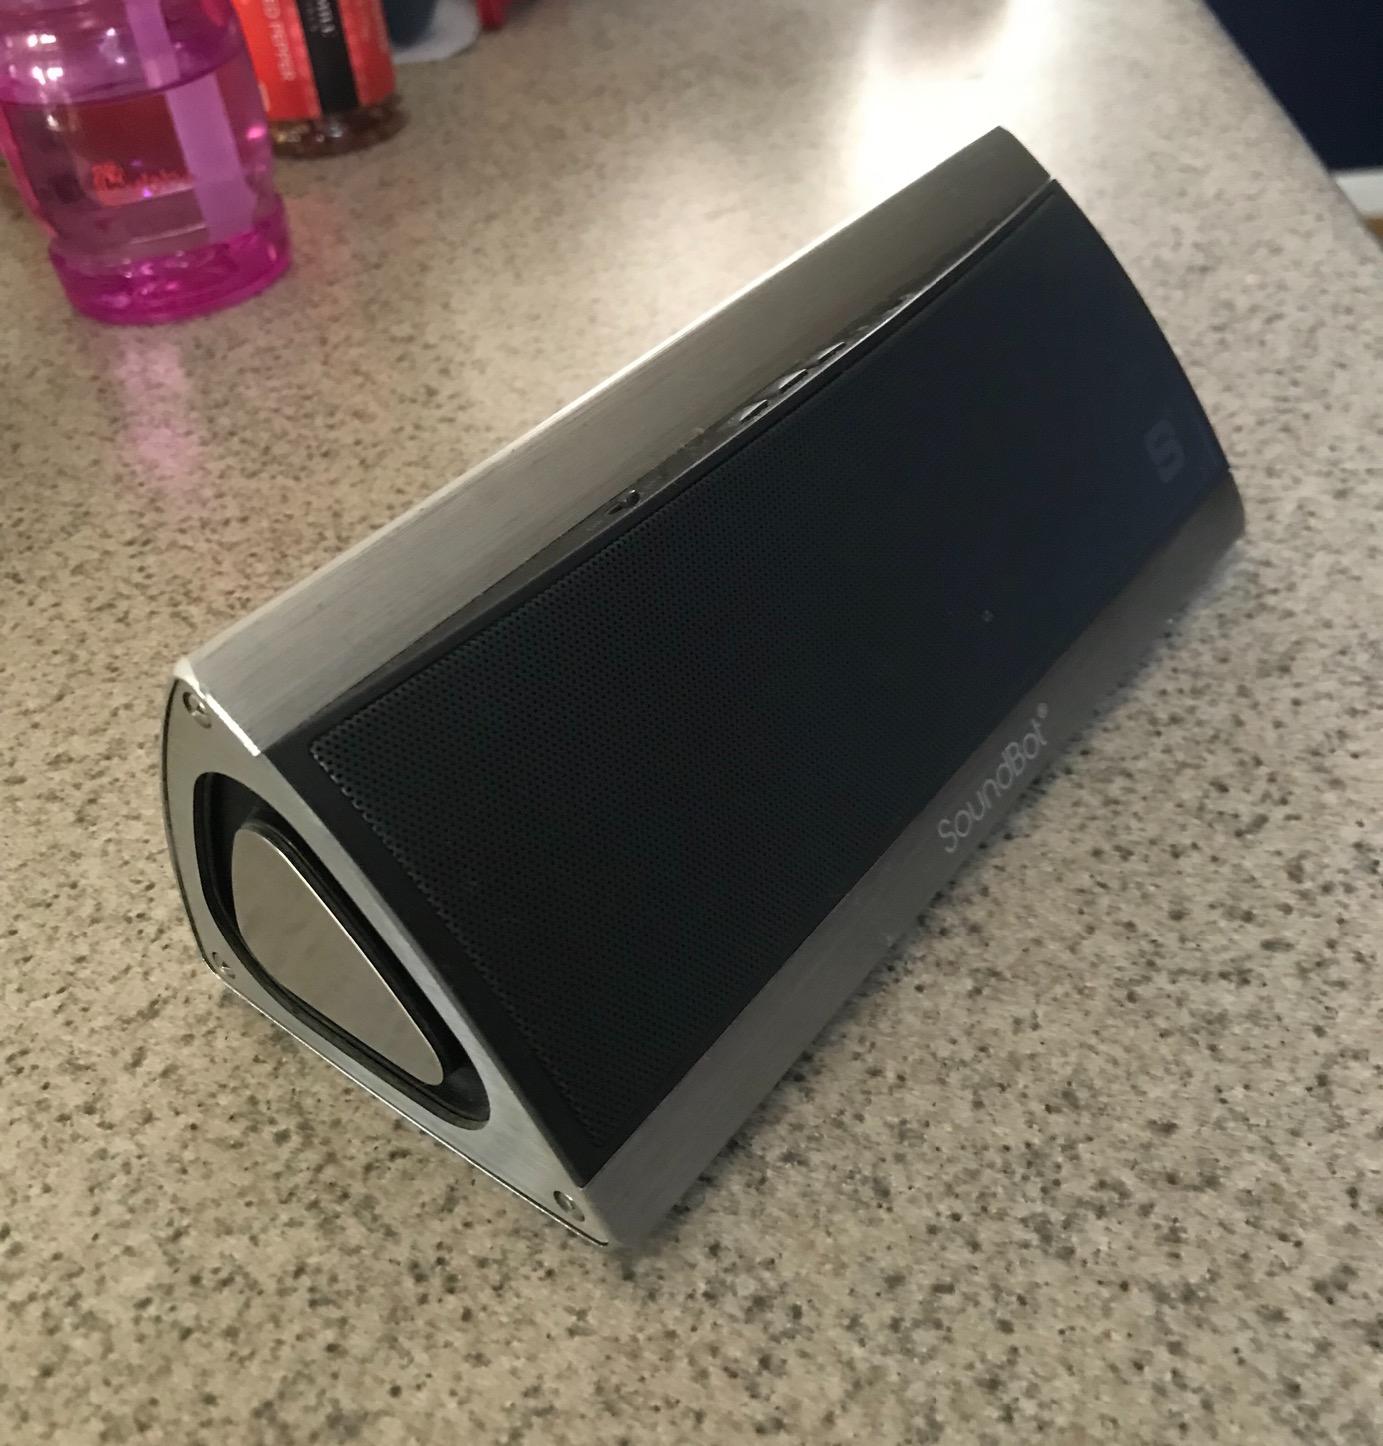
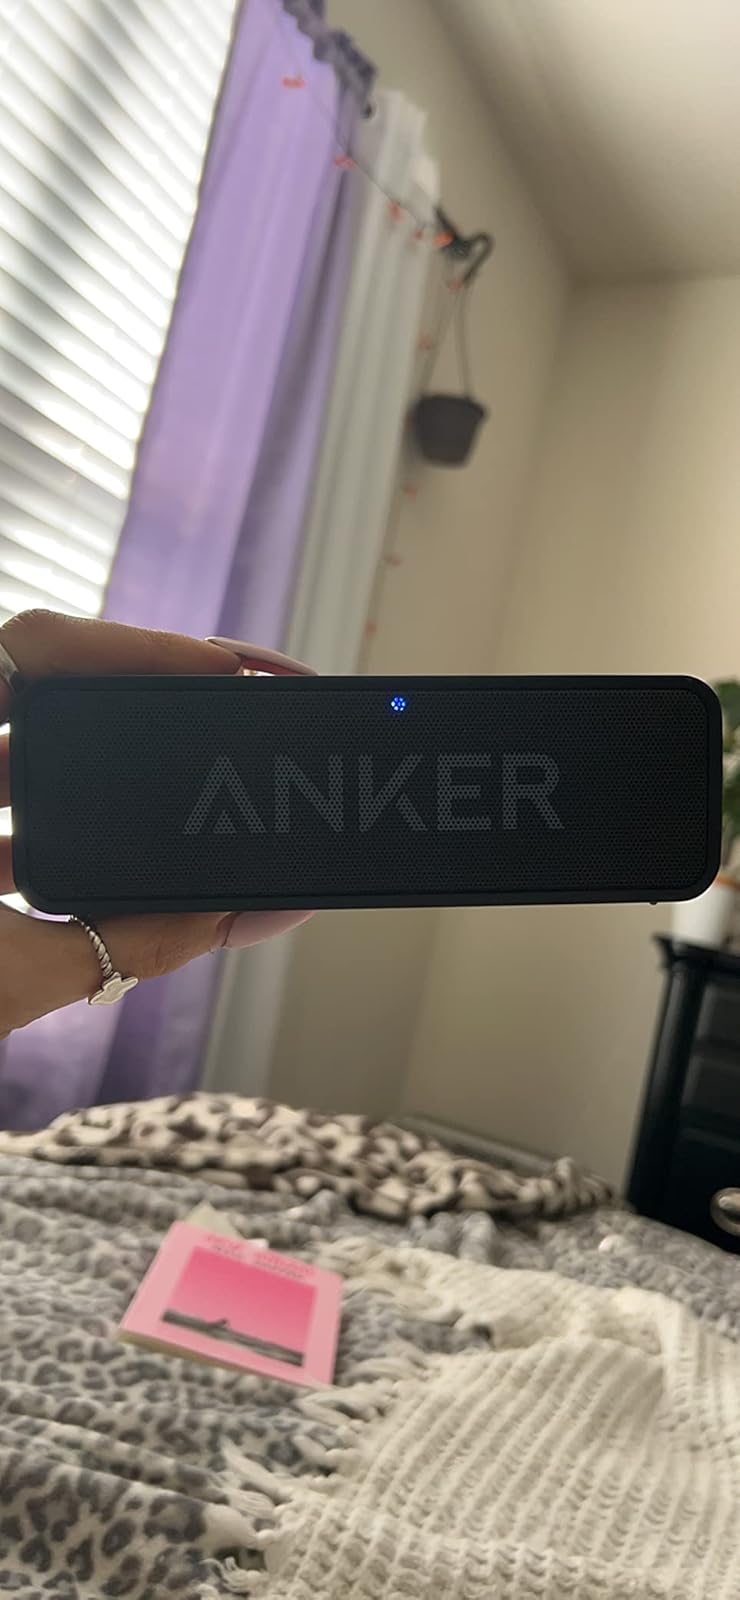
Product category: speaker
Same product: no